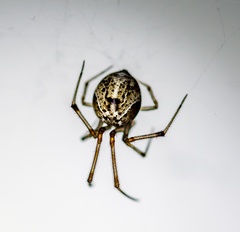
Species: Parasteatoda_tepidariorum